Battle of Bennington

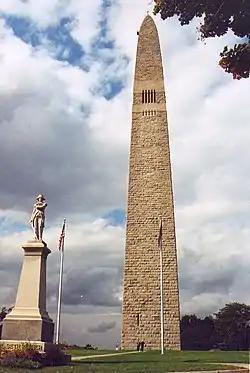
The Bennington Battle Monument in Bennington, Vermont

On the afternoon of August 16, the weather cleared, and Stark ordered his men to be ready to attack. Stark is reputed to have rallied his troops by saying they were here to fight for their "natural born rights as Englishmen" and he added "There are your enemies, the Red Coats and the Tories. They are ours, or this night Molly Stark sleeps a widow." Upon hearing that the militia had melted away into the woods, Baum assumed that the Americans were retreating or redeploying. However, Stark had decided to capitalize on weaknesses in the widely distributed position of the Hessians, and had sent sizable flanking parties to either side of his lines. These movements were assisted by a ruse employed by Stark's men that enabled them to get closer safely without alarming the opposing forces. The Hessians, most of whom spoke no English, had been told that soldiers with bits of white paper in their hats were Loyalists, and should not be fired on; Stark's men had also heard this and many of them had adorned their hats with white paper.